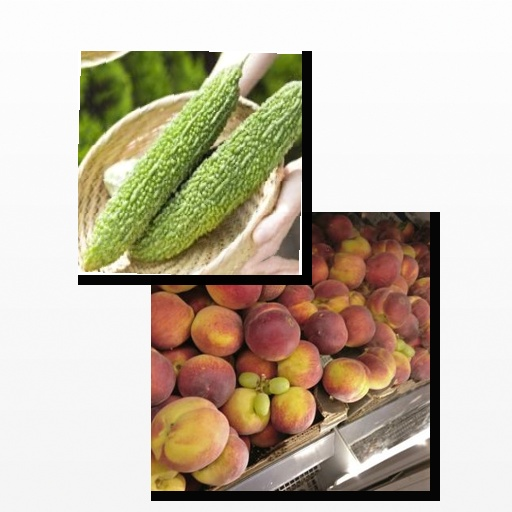
Food items: bitter_gourd, peach